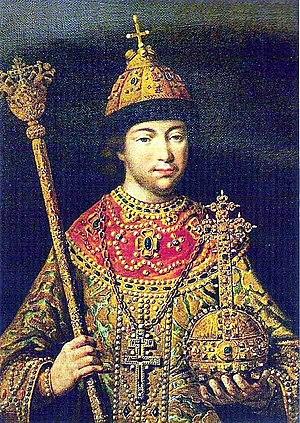
Ceci est la liste des monarques de Russie.
Michel Iᵉʳ Fiodorovitch Romanov, né le 12 juillet 1596 et mort le 13 juillet 1645, tsar de Russie élu par le Zemski sobor, est le fondateur de la dynastie des Romanov.